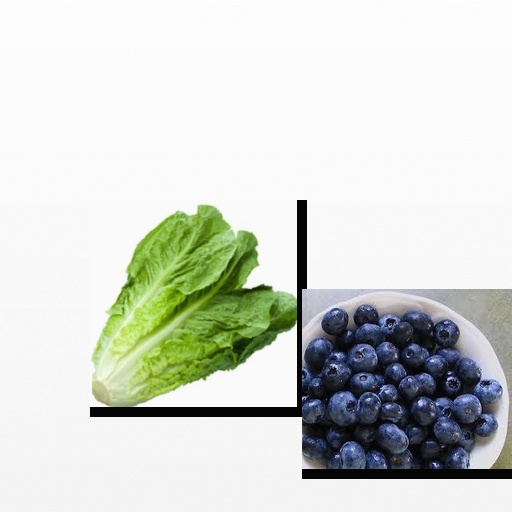
Food items: lettuce, blueberry